Treadwheel crane

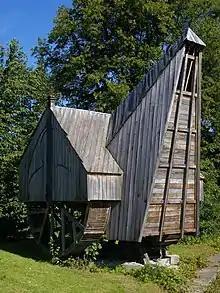
Reconstructed gantry crane of Bruges operated by two lateral treadwheels

In contrast to modern cranes, medieval cranes and hoists - much like their counterparts in Greece and Rome - were primarily capable of a vertical lift, and not used to move loads for a considerable distance horizontally as well. Accordingly, lifting work was organized at the workplace in a different way than today. In building construction, for example, it is assumed that the crane lifted the stone blocks either from the bottom directly into place, or from a place opposite the centre of the wall from where it could deliver the blocks for two teams working at each end of the wall. Additionally, the crane master who usually gave orders at the treadwheel workers from outside the crane was able to manipulate the movement laterally by a small rope attached to the load. Slewing cranes which allowed a rotation of the load and were thus particularly suited for dockside work appeared as early as 1340. While ashlar blocks were directly lifted by sling, lewis hole or devil's clamp (German "Teufelskralle"), other objects were placed before in containers like pallets, baskets, wooden boxes or barrels.